Describe the emotion expressed in this image:  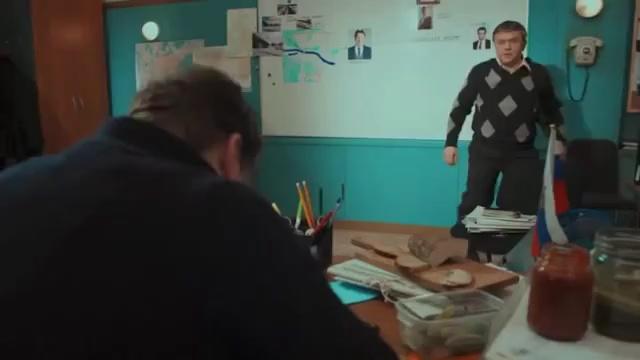
This person displays Suffering, valence and arousal with low intensity.